Miklós Horthy

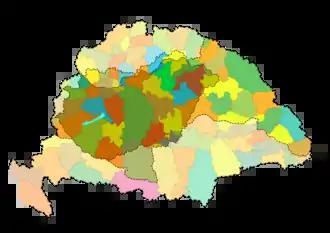
Hungary's borders (in increasing color) in 1920, 1938, 1940 and 1941

But despite their cooperation with the Nazi regime, Horthy and his government would be better described as "conservative authoritarian" than "fascist". Certainly, Horthy was as hostile to the home-grown fascist and ultra-nationalist movements that emerged in Hungary between the wars (particularly the Arrow Cross Party) as he was to Communism. The Arrow Cross leader, Ferenc Szálasi, was repeatedly imprisoned at Horthy's command.